Cortica

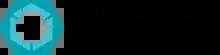
Cortica In Every Image

Headquartered in Tel Aviv Cortica utilizes unsupervised learning methods to recognize and analyze digital images and video. The technology developed by the Cortica team is based on research of the function of the human brain.